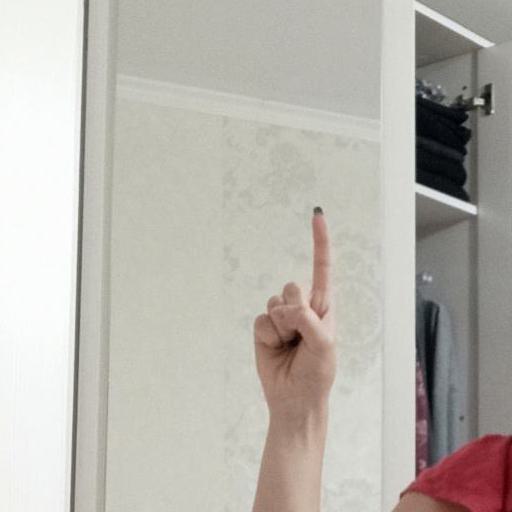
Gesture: one